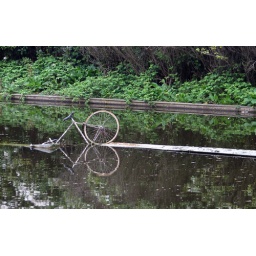
bike in water